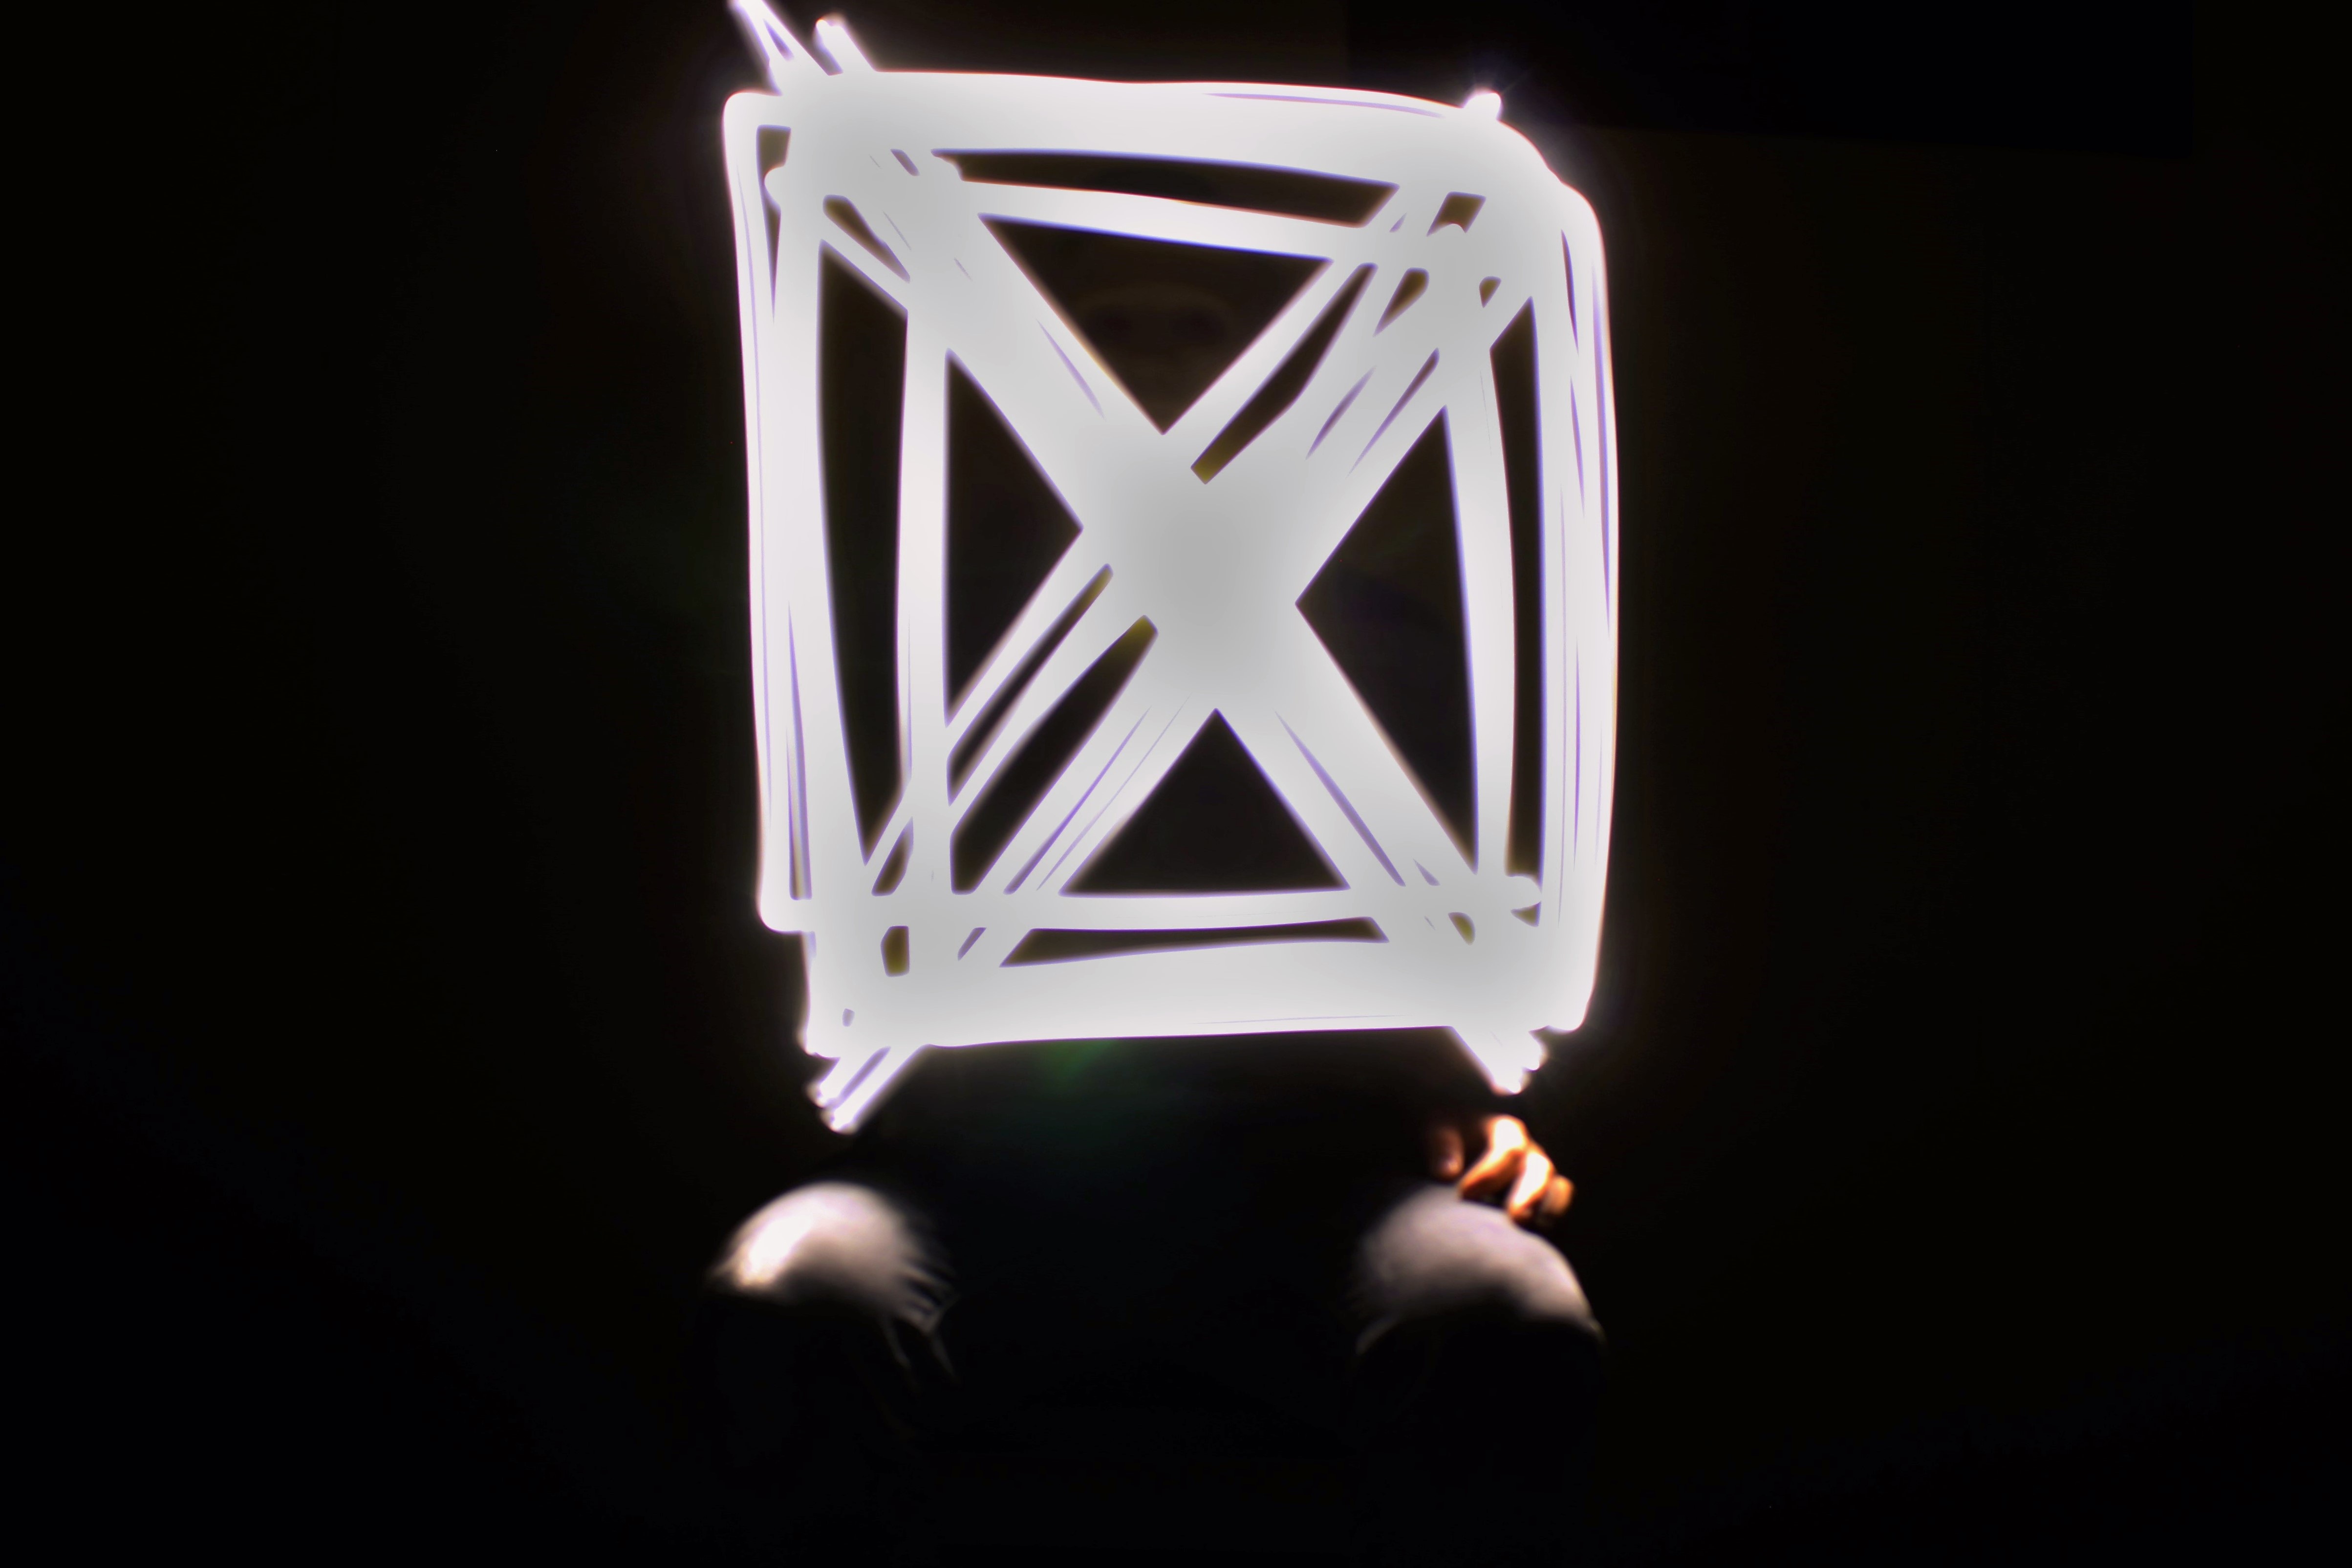
light, lantern, darkness, lamp, lighting, light fixture, incandescent light bulb